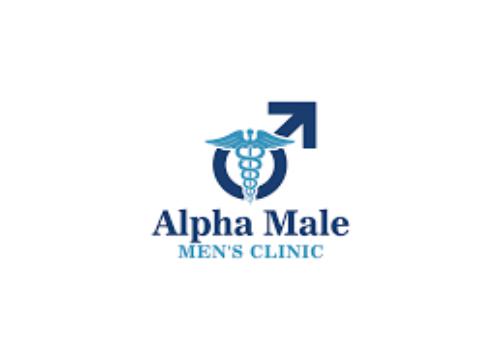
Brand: Alpha Male
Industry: Others